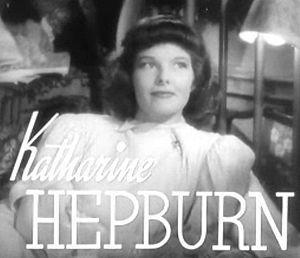
Pension d'artistes est un film américain réalisé par Gregory La Cava et sorti en 1937.
Katharine Hepburn [ˈkæθrɪn ˈhɛpˌbɝn], née le 12 mai 1907 à Hartford et morte le 29 juin 2003 à Old Saybrook, est une actrice américaine.